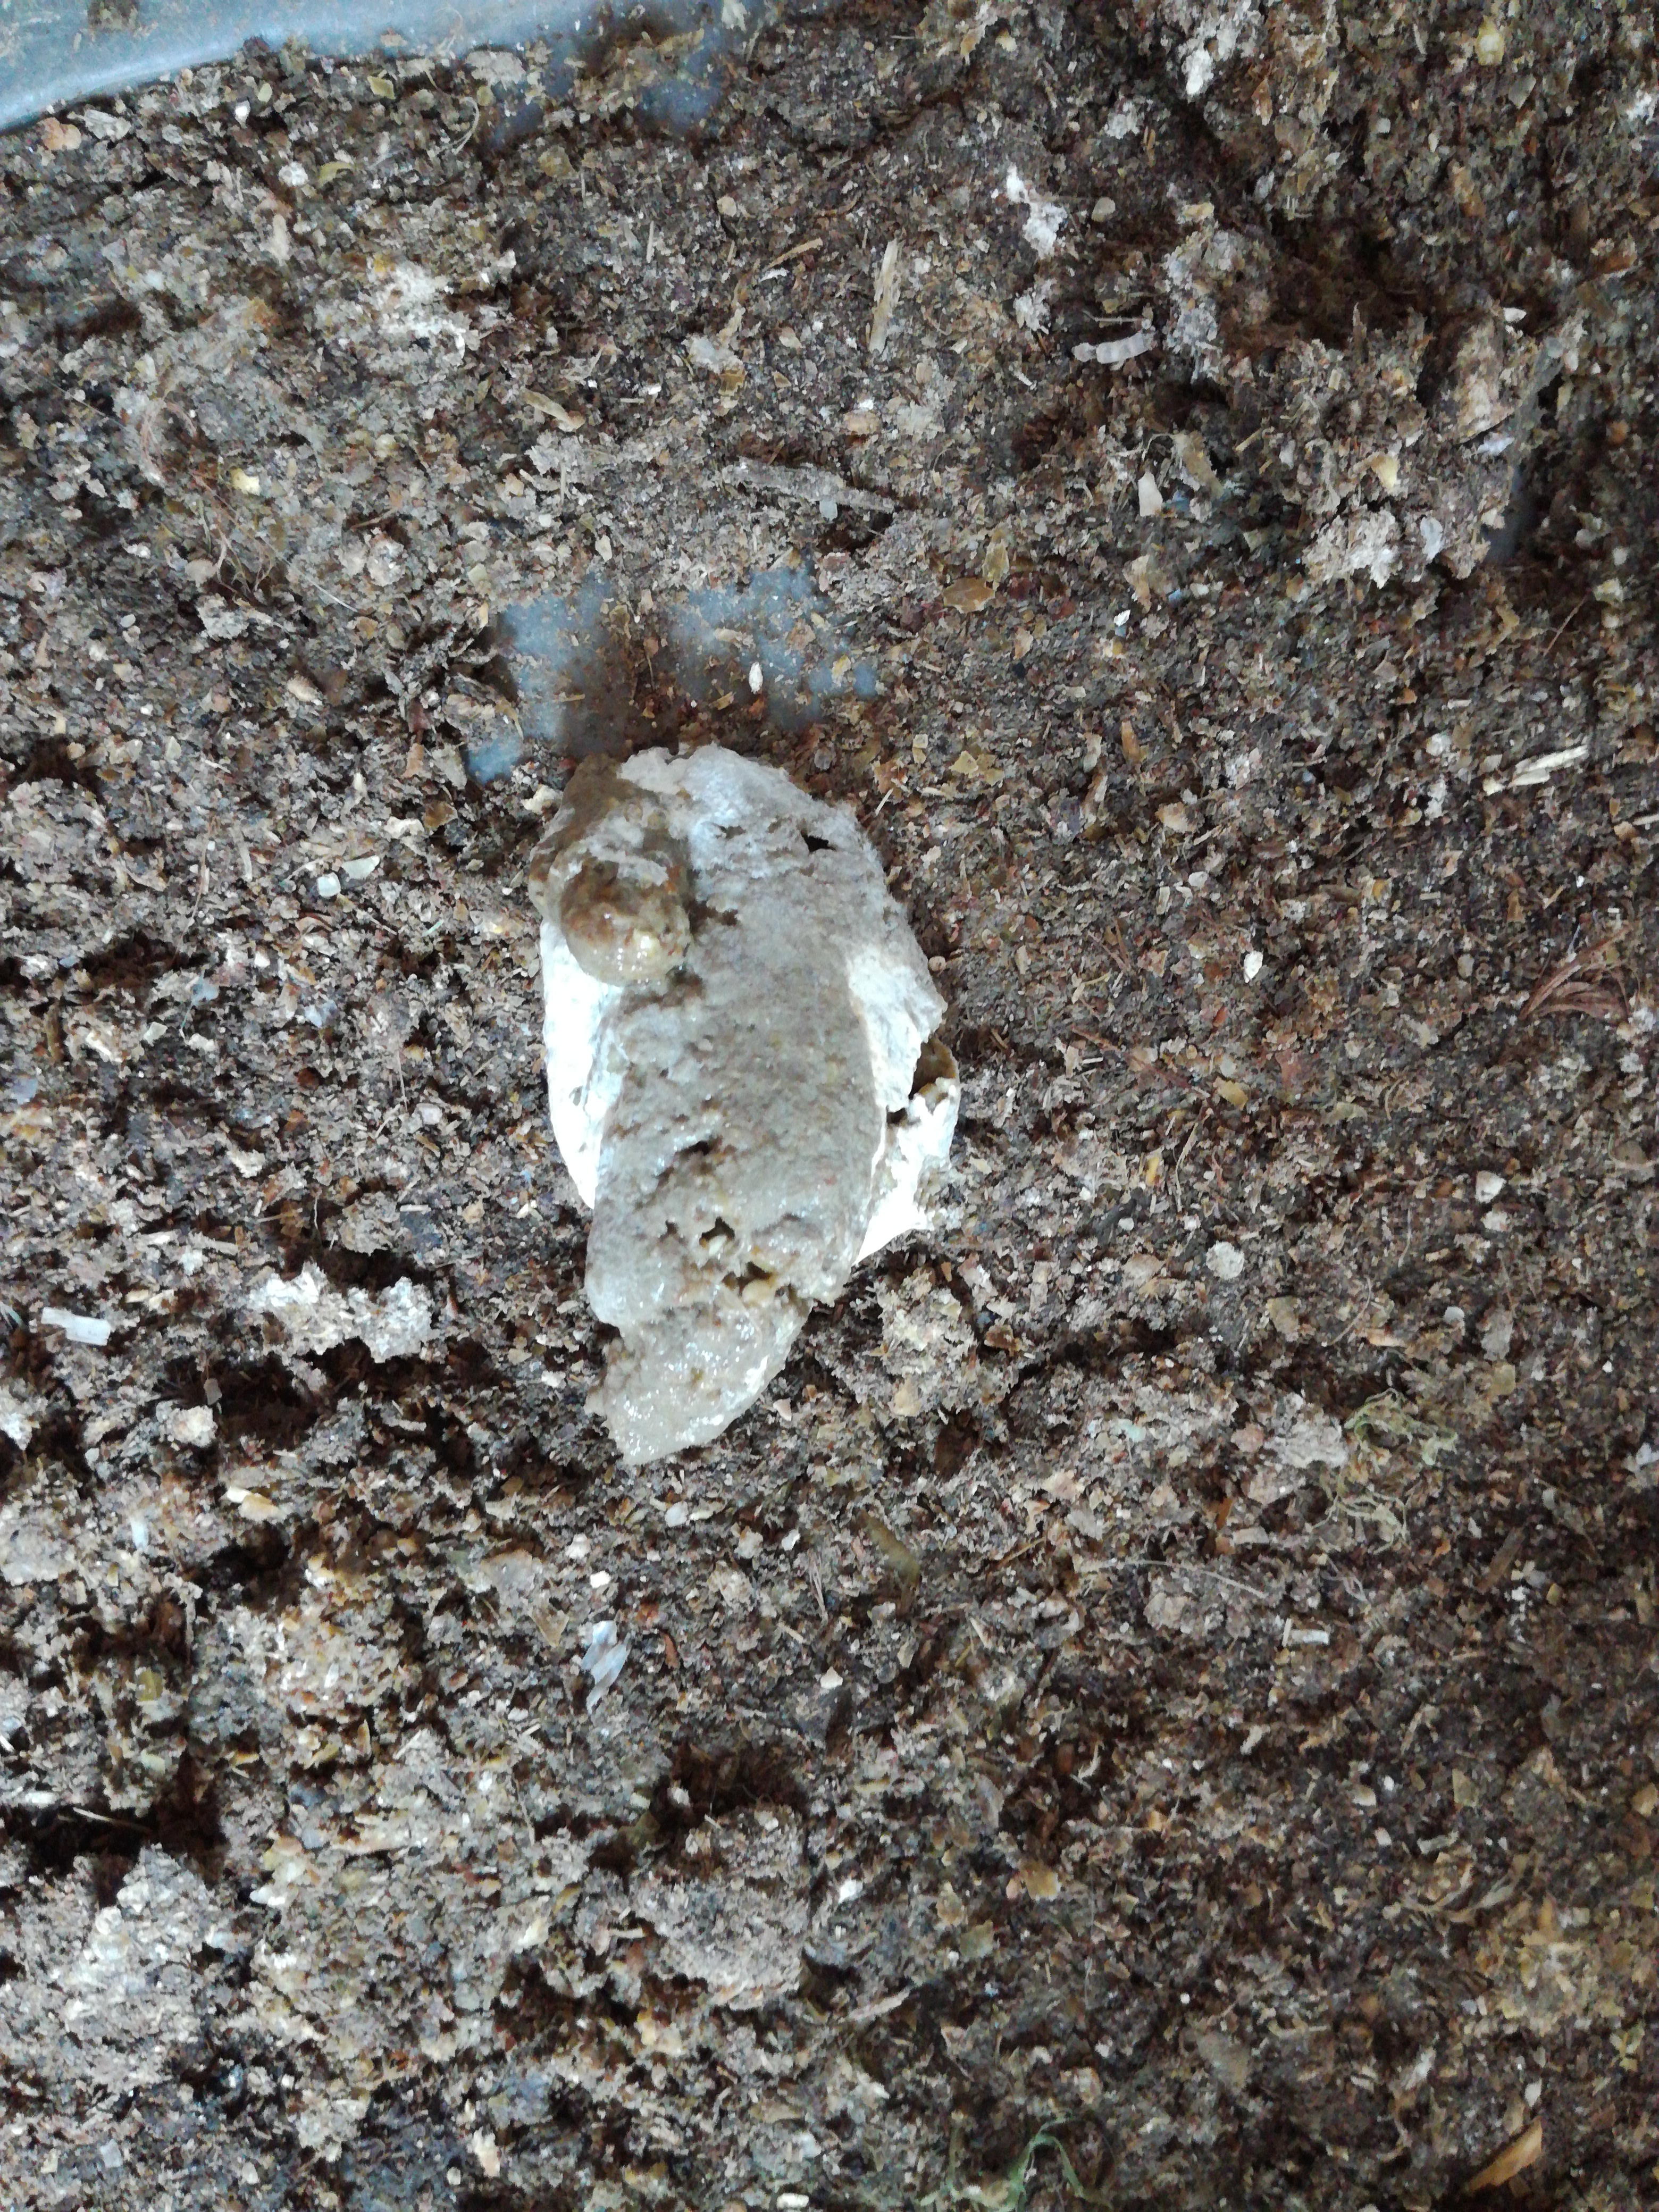
PCR-confirmed diagnosis: Healthy